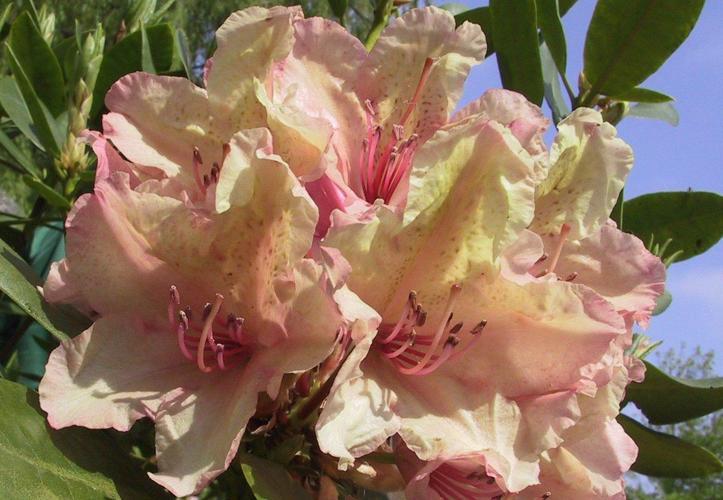
Label: azalea